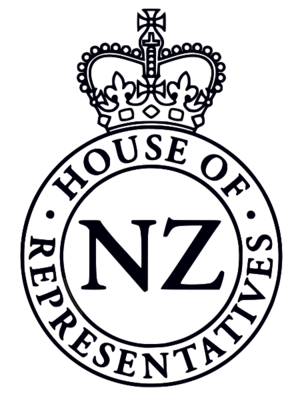
Repræsentanternes hus (New Zealand)
Repræsentanternes Hus er New Zealands parlamentariske kammer. Huset vedtager alle love, giver ministre mulighed for at danne udvalg og fører tilsyn med regeringens arbejde. Det er også ansvarligt for at vedtage statens budgetter og godkende statens regnskaber.